Qatar Armed Forces Band Regiment

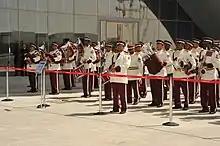
The band at a flag-raising ceremony in April 2012.

The Qatar Armed Forces Band Regiment is a musical unit from the State of Qatar usually performing at military functions or events.